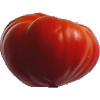
Label: Tomato 3